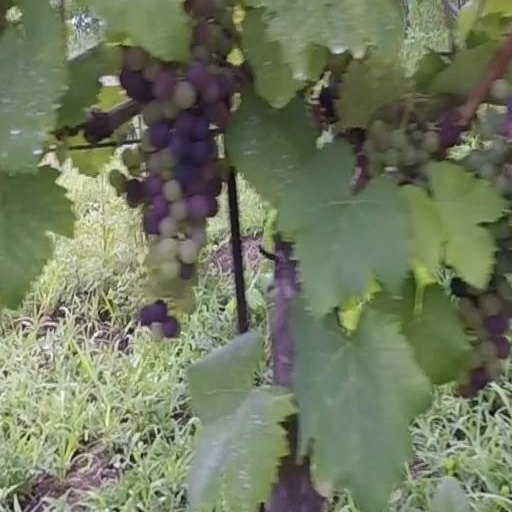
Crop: grape